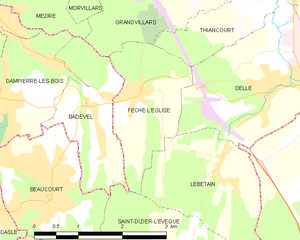
Carte des communes françaises Fêche-l'Église